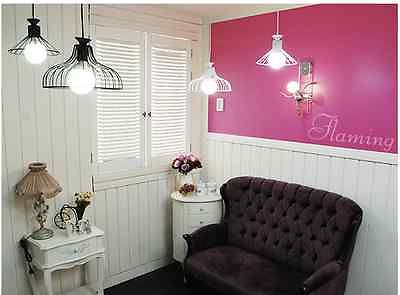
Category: lamp